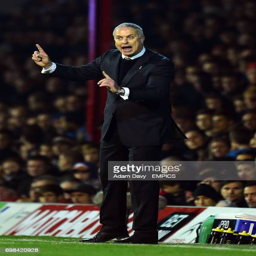
football player during the match